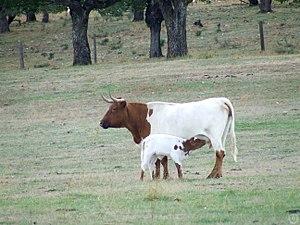
La berrenda en colorado est une race bovine originaire du sud-ouest de Espagne. Elle est parfois nommée capriote.